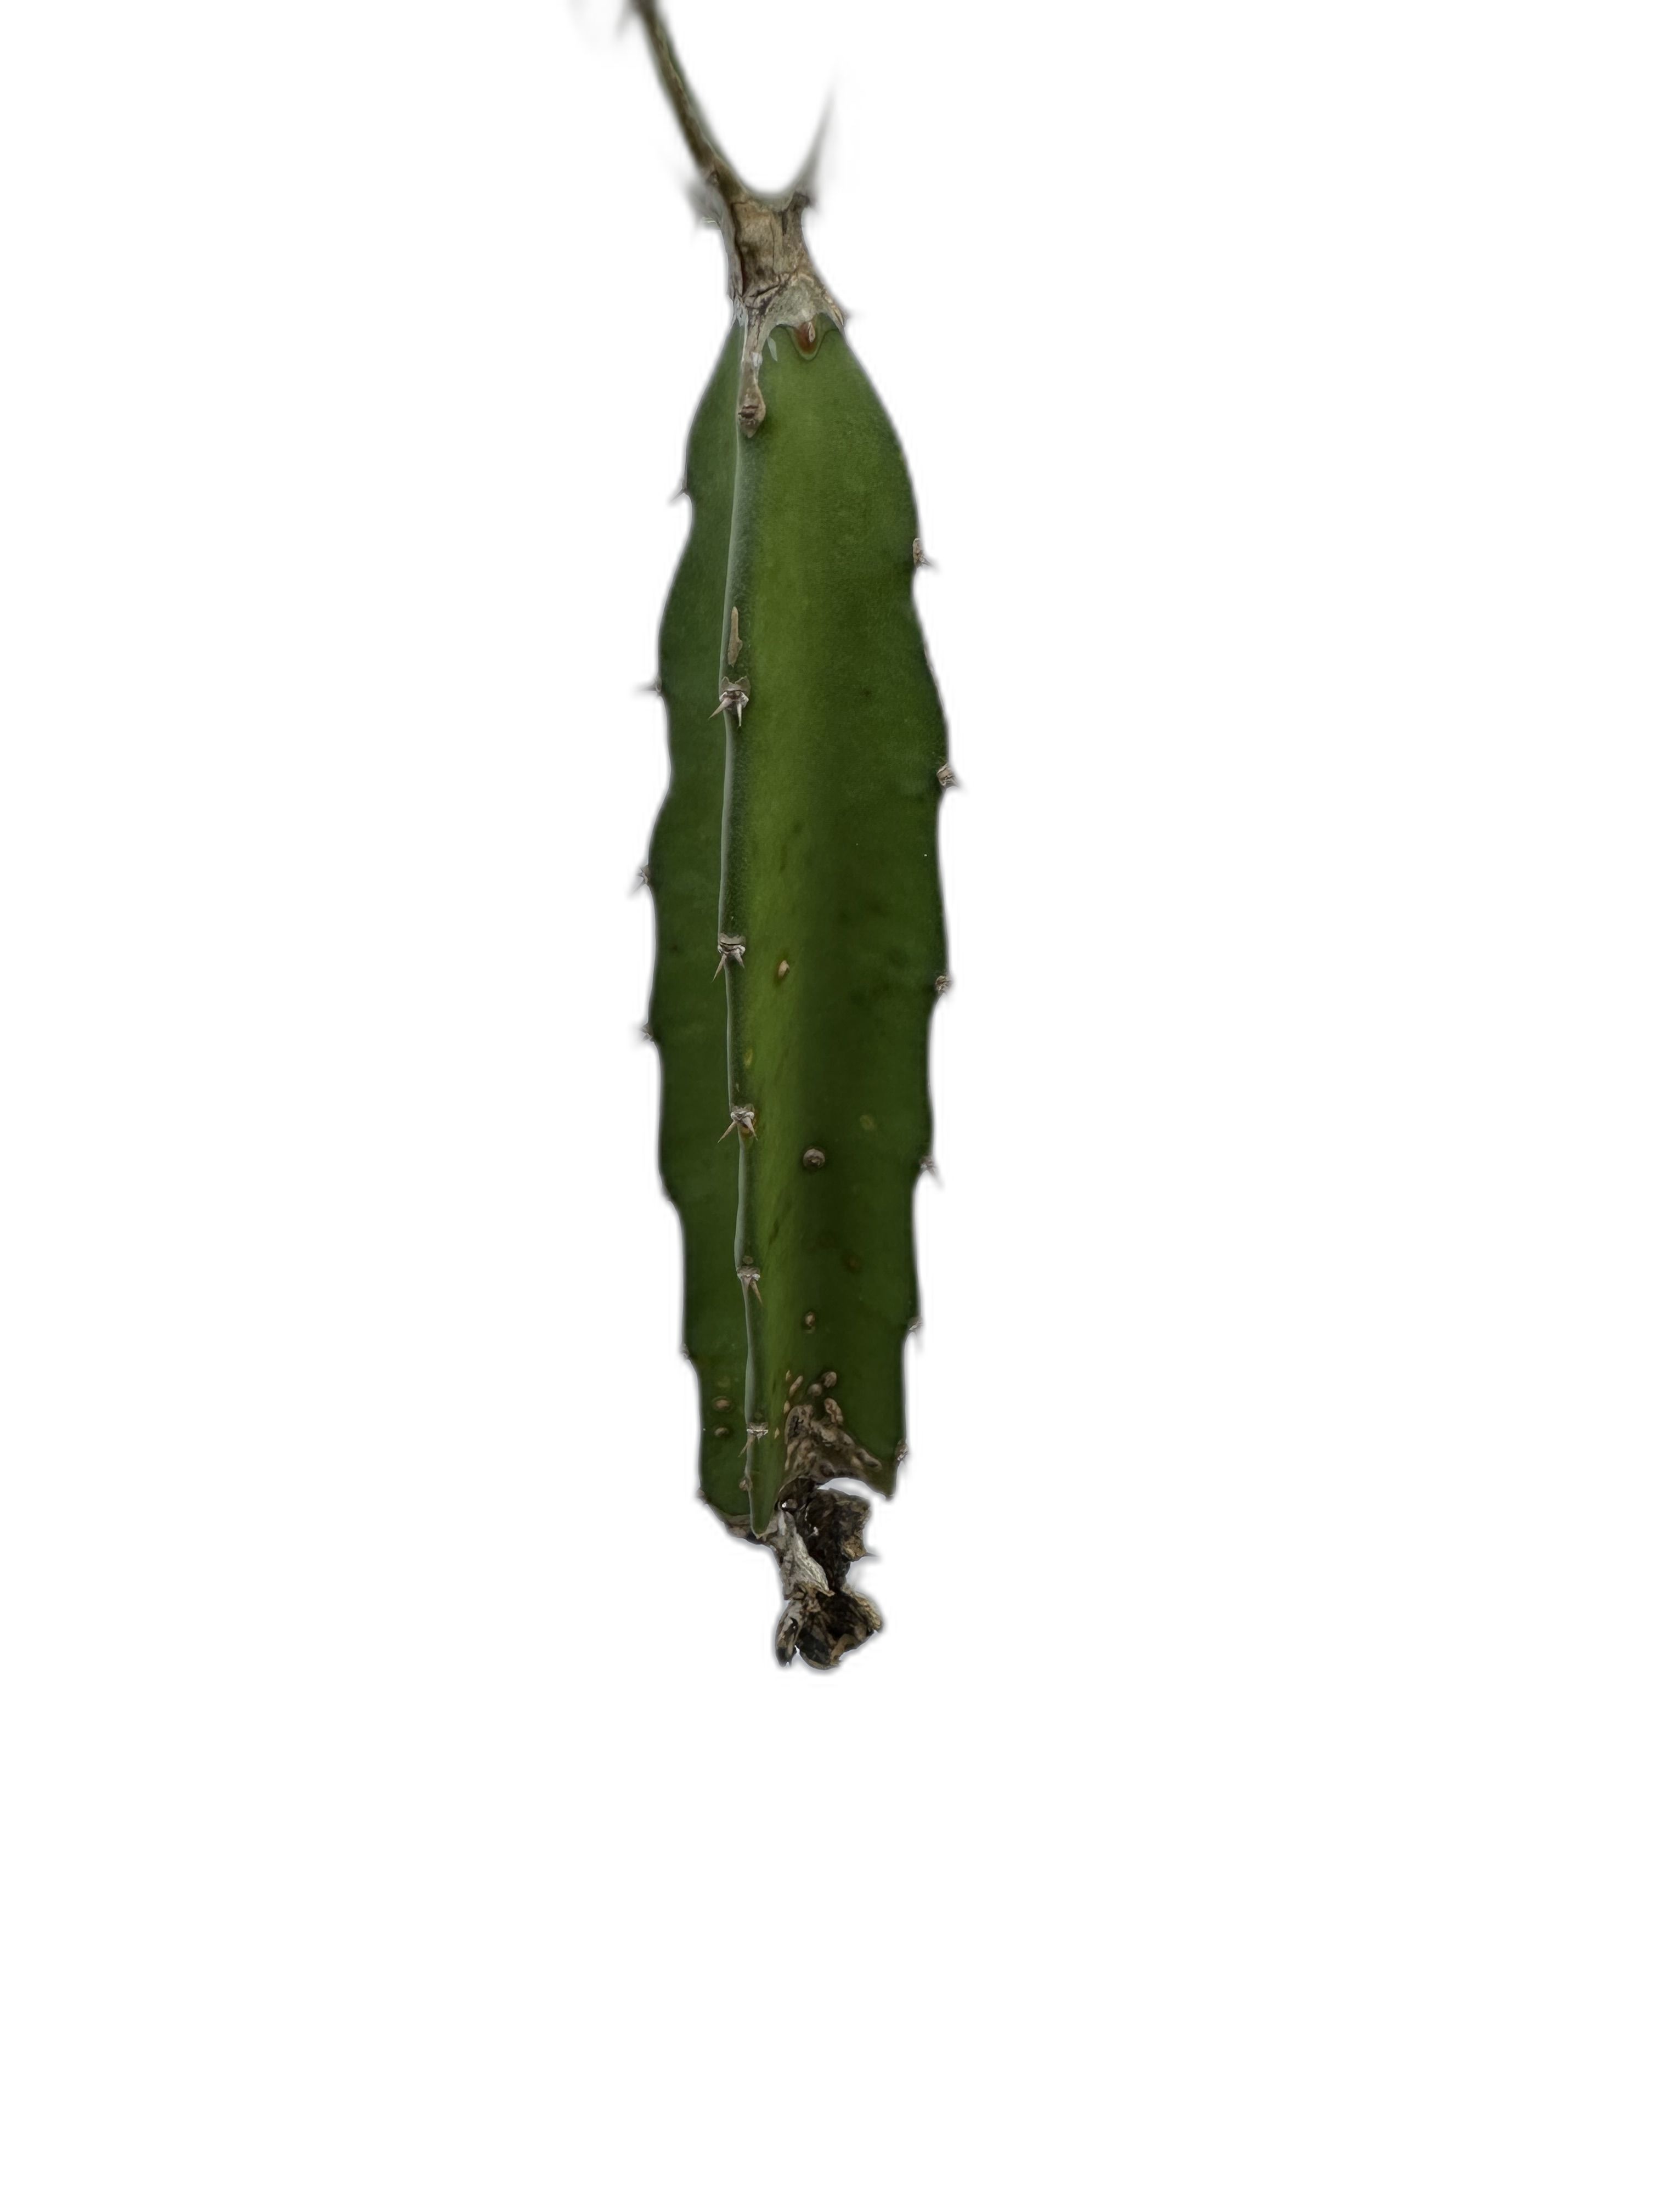
Label: Good leaf